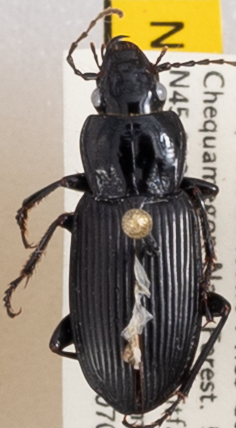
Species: Pterostichus melanarius melanarius
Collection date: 2019-07-09
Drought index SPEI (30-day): -0.32
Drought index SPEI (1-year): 1.69
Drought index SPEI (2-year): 0.9